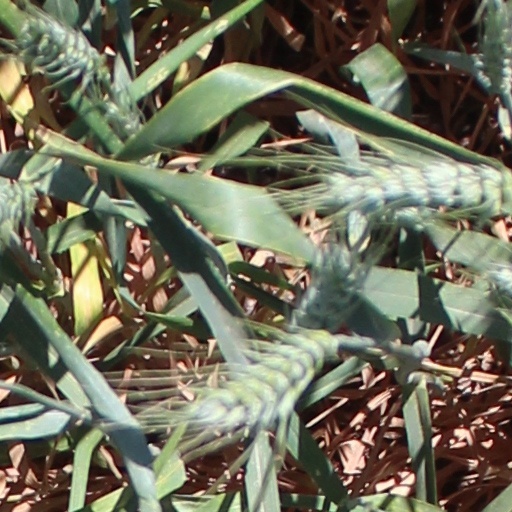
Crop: wheat